St Edmund Hall, Oxford

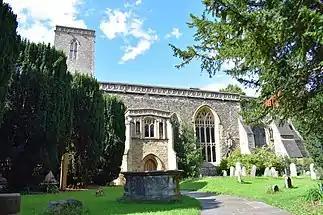

Similar to the University of Oxford itself, the precise date of establishment of St Edmund Hall is not certain; it is usually estimated at 1236, before any other college was formally established, though the founder from whom the Hall takes its name, locally-born Edmund of Abingdon, the first known Oxford Master of Arts and the first Oxford-educated Archbishop of Canterbury, lived and taught on the college site as early as the 1190s. The name St Edmund Hall ("Aula Sancti Edmundi") first appears in a 1317 rental agreement.